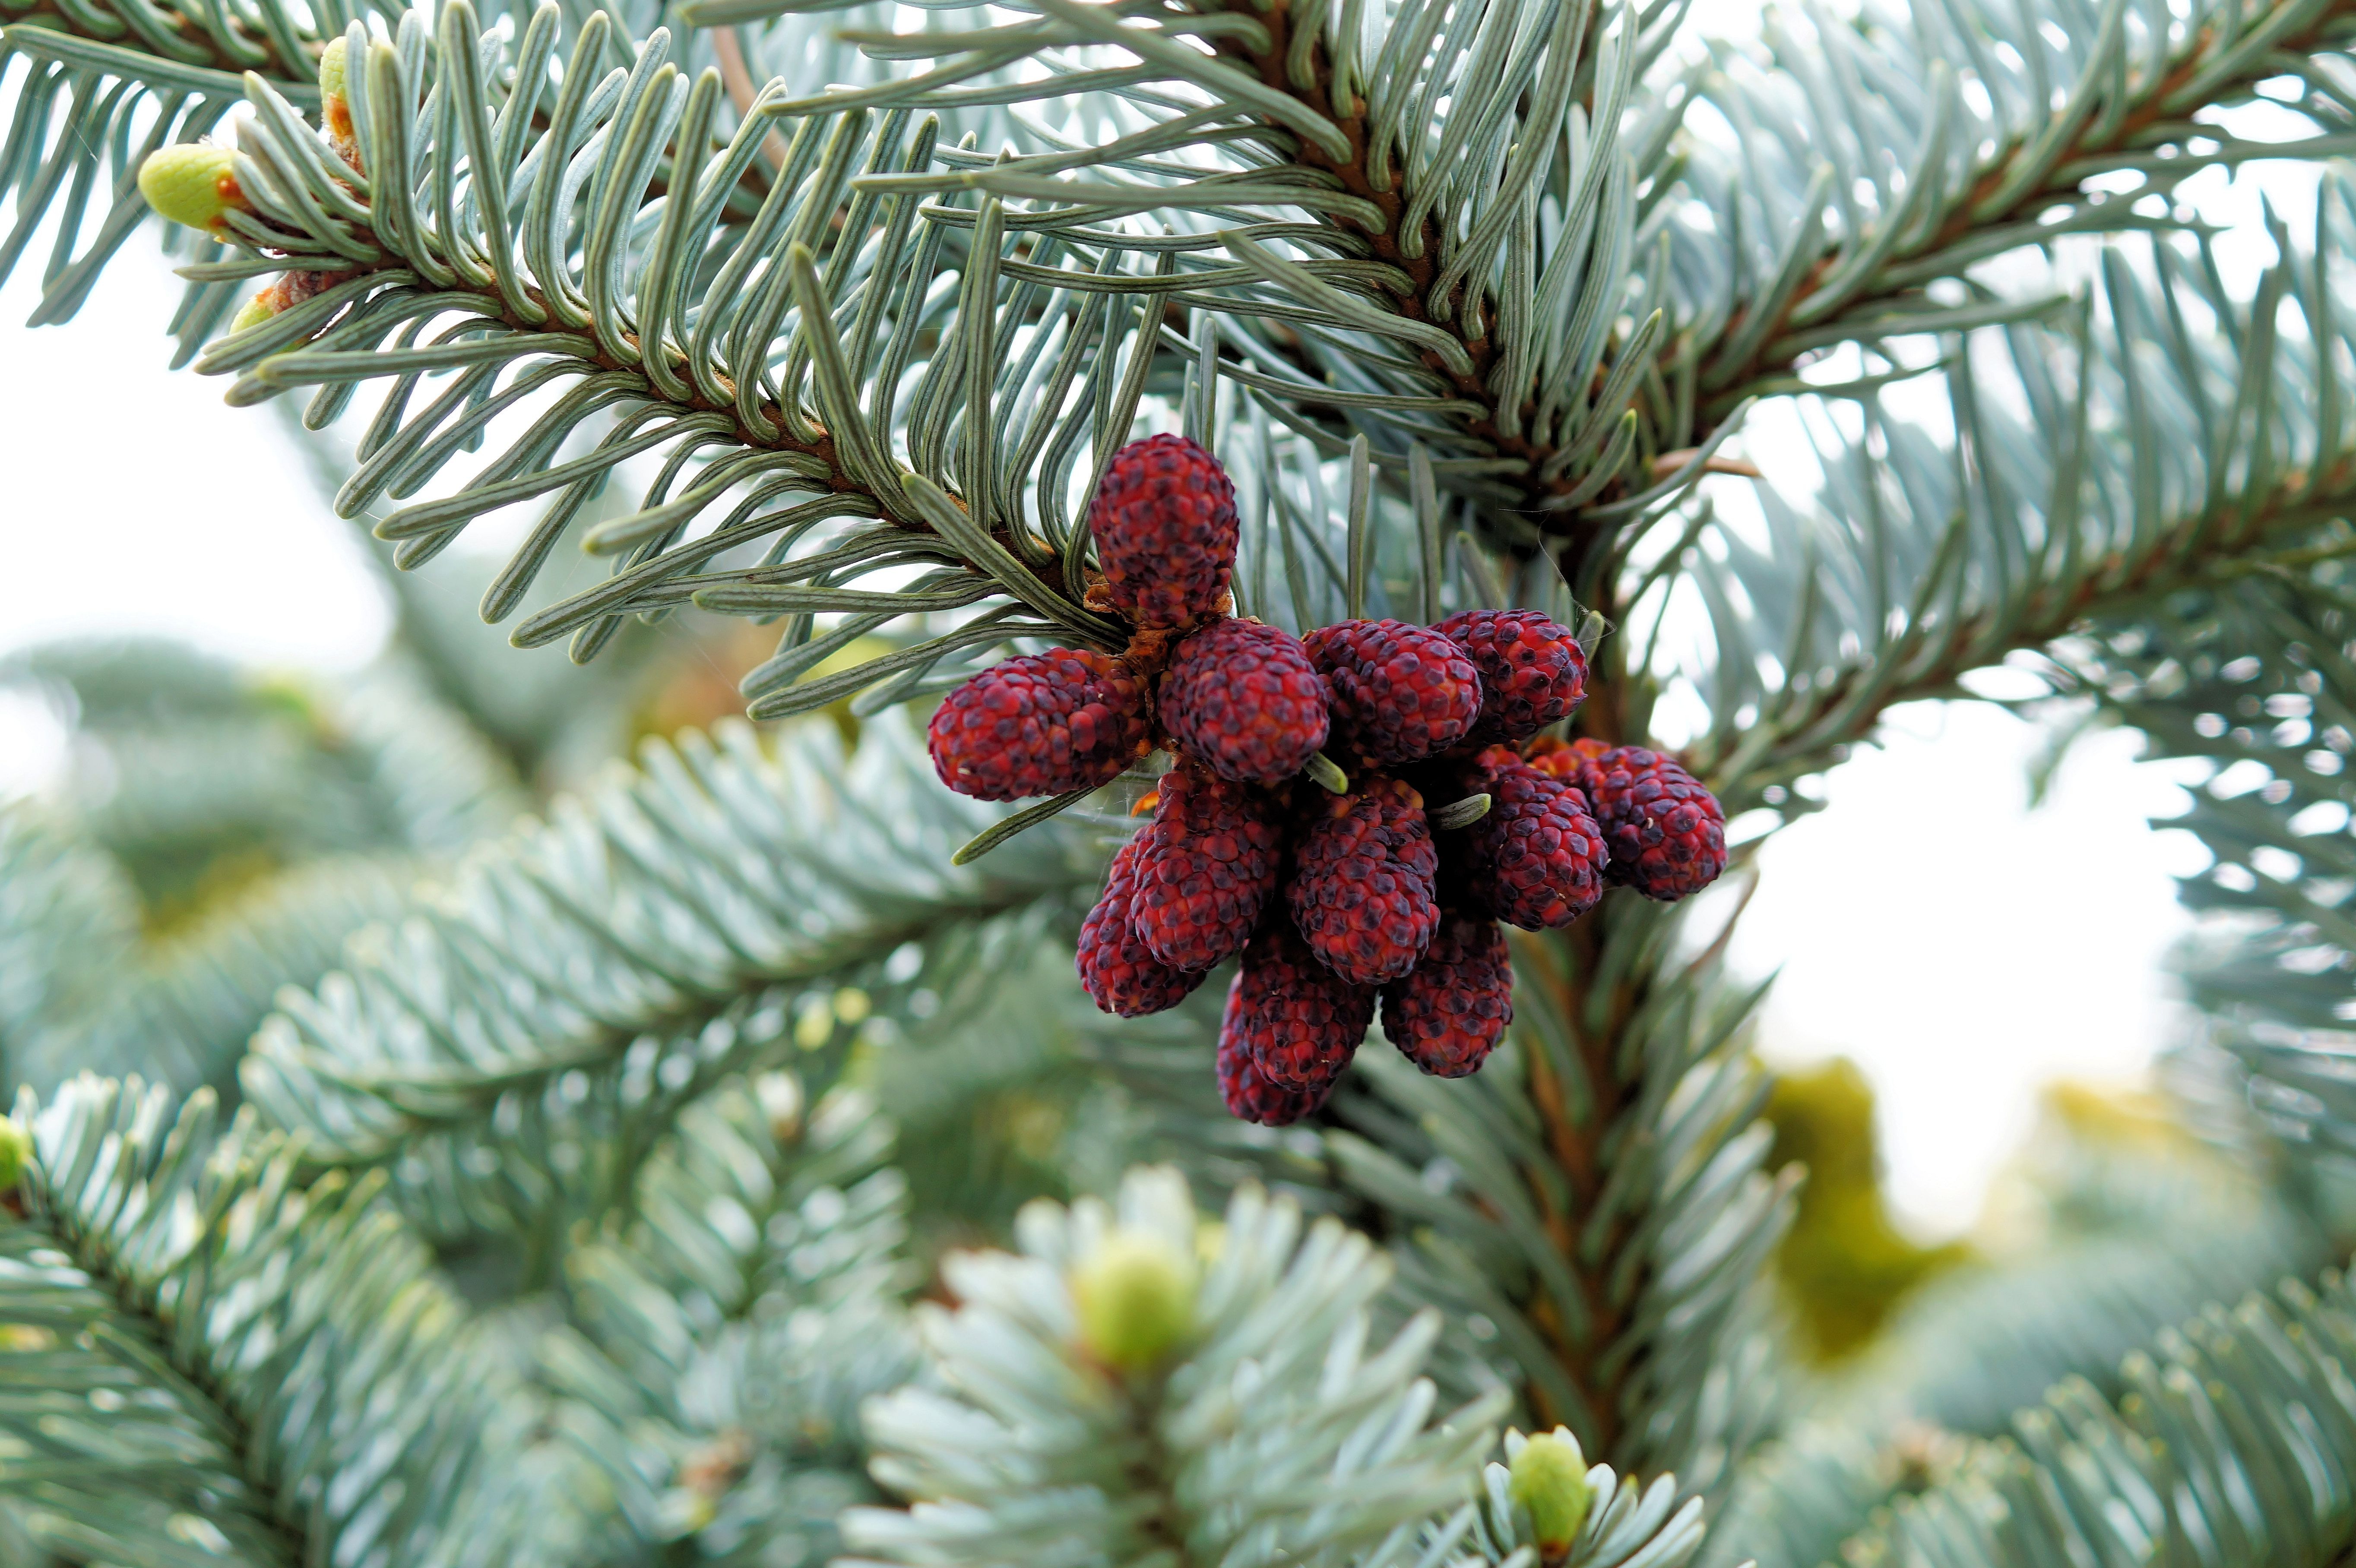
tree, branch, plant, flower, frost, young, produce, evergreen, botany, fir, conifer, christmas decoration, abies, spruce, branches, needles, pine cones, tannenzweig, pine family, woody plant, land plant, conifer cone